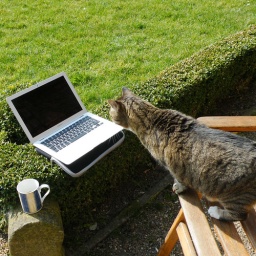
Mobile office in the castle garden. GTD all the way!